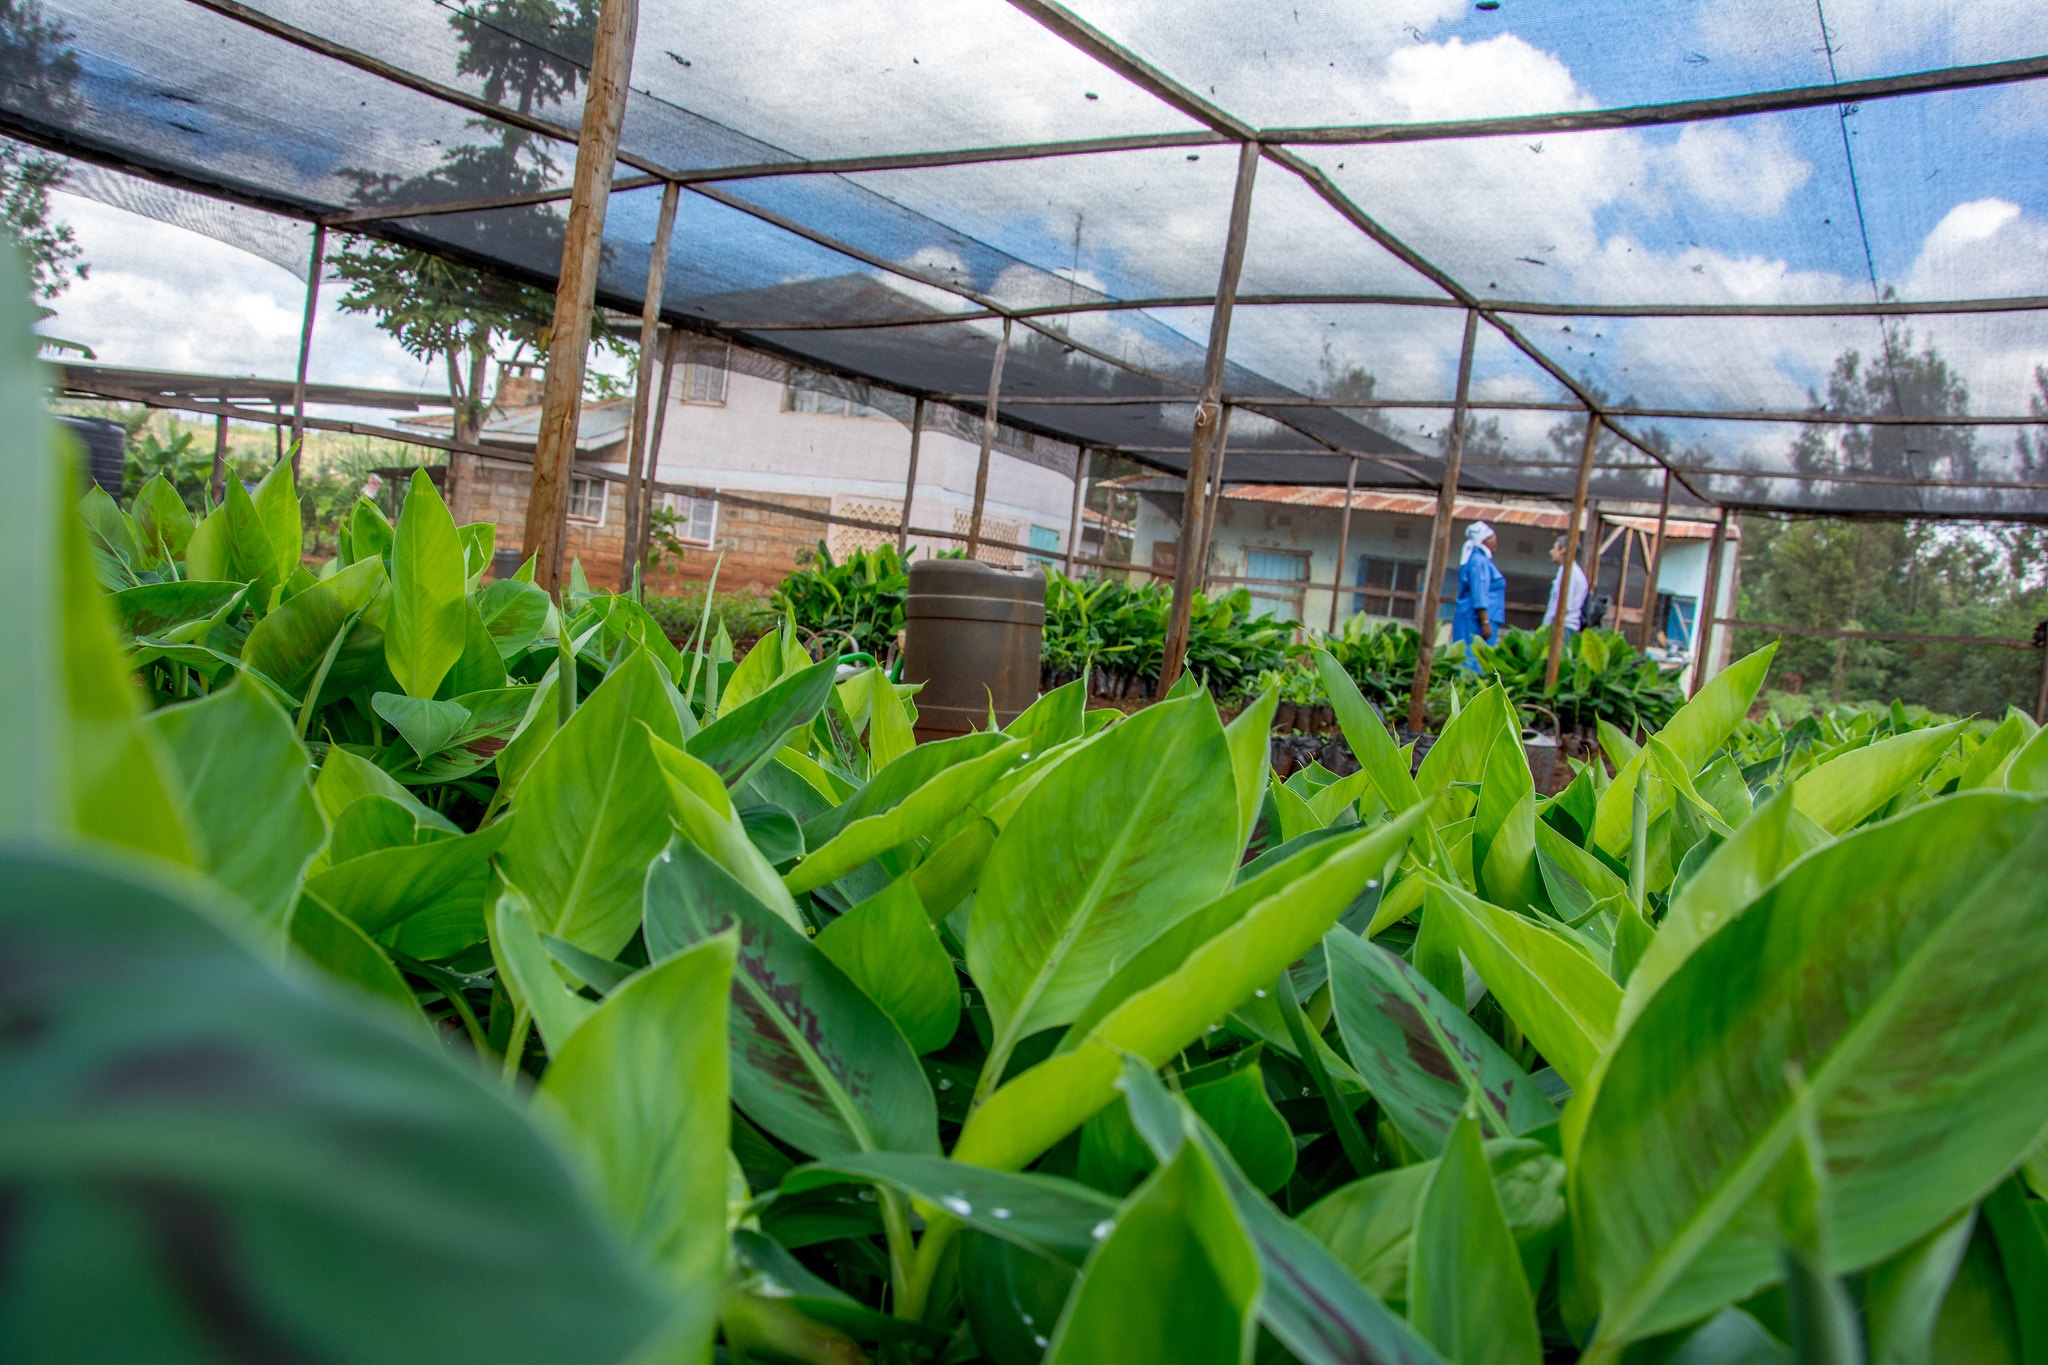
Eneo hili hutumika katika shughuli ya ukulima. Mimea ambayo hupandwa kutumia aina hii, hukua na mazao mengi na afya.